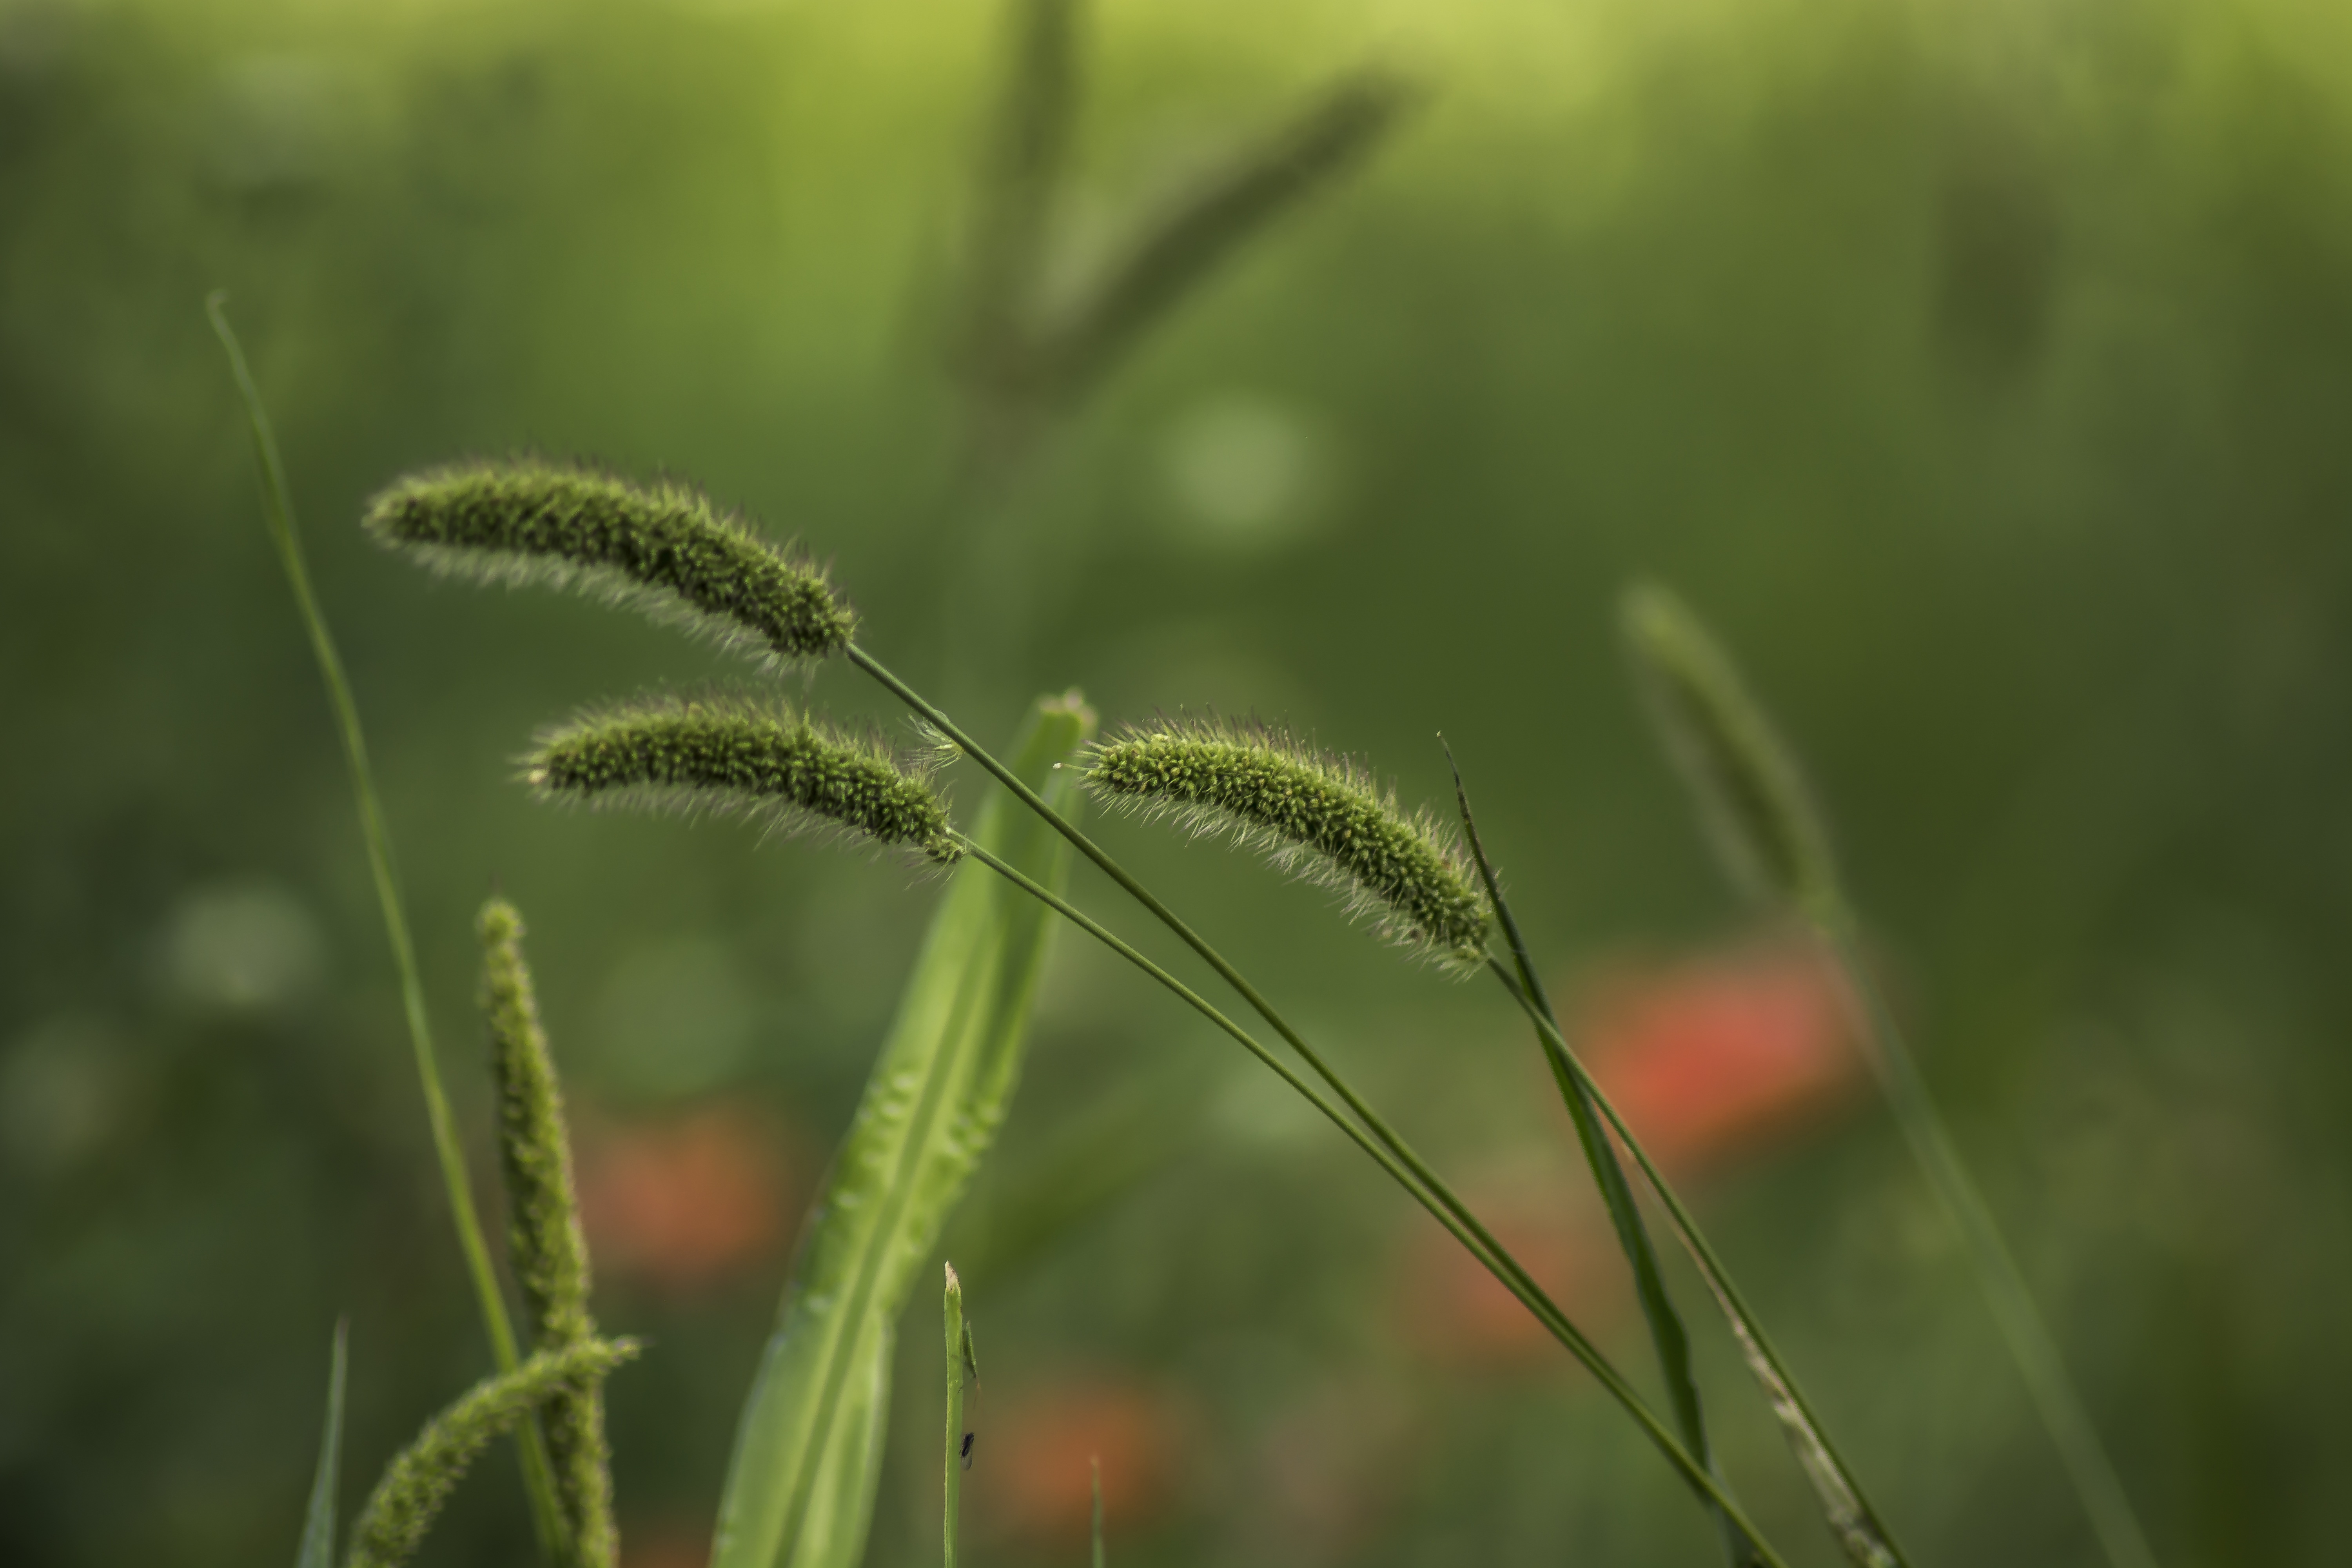
nature, grass, dew, plant, field, lawn, meadow, prairie, leaf, flower, green, macro, park, botany, close, flora, wildflower, close up, grassland, moisture, macro photography, flowering plant, blades of grass, grass family, plant stem, land plant